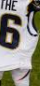
Number: 6